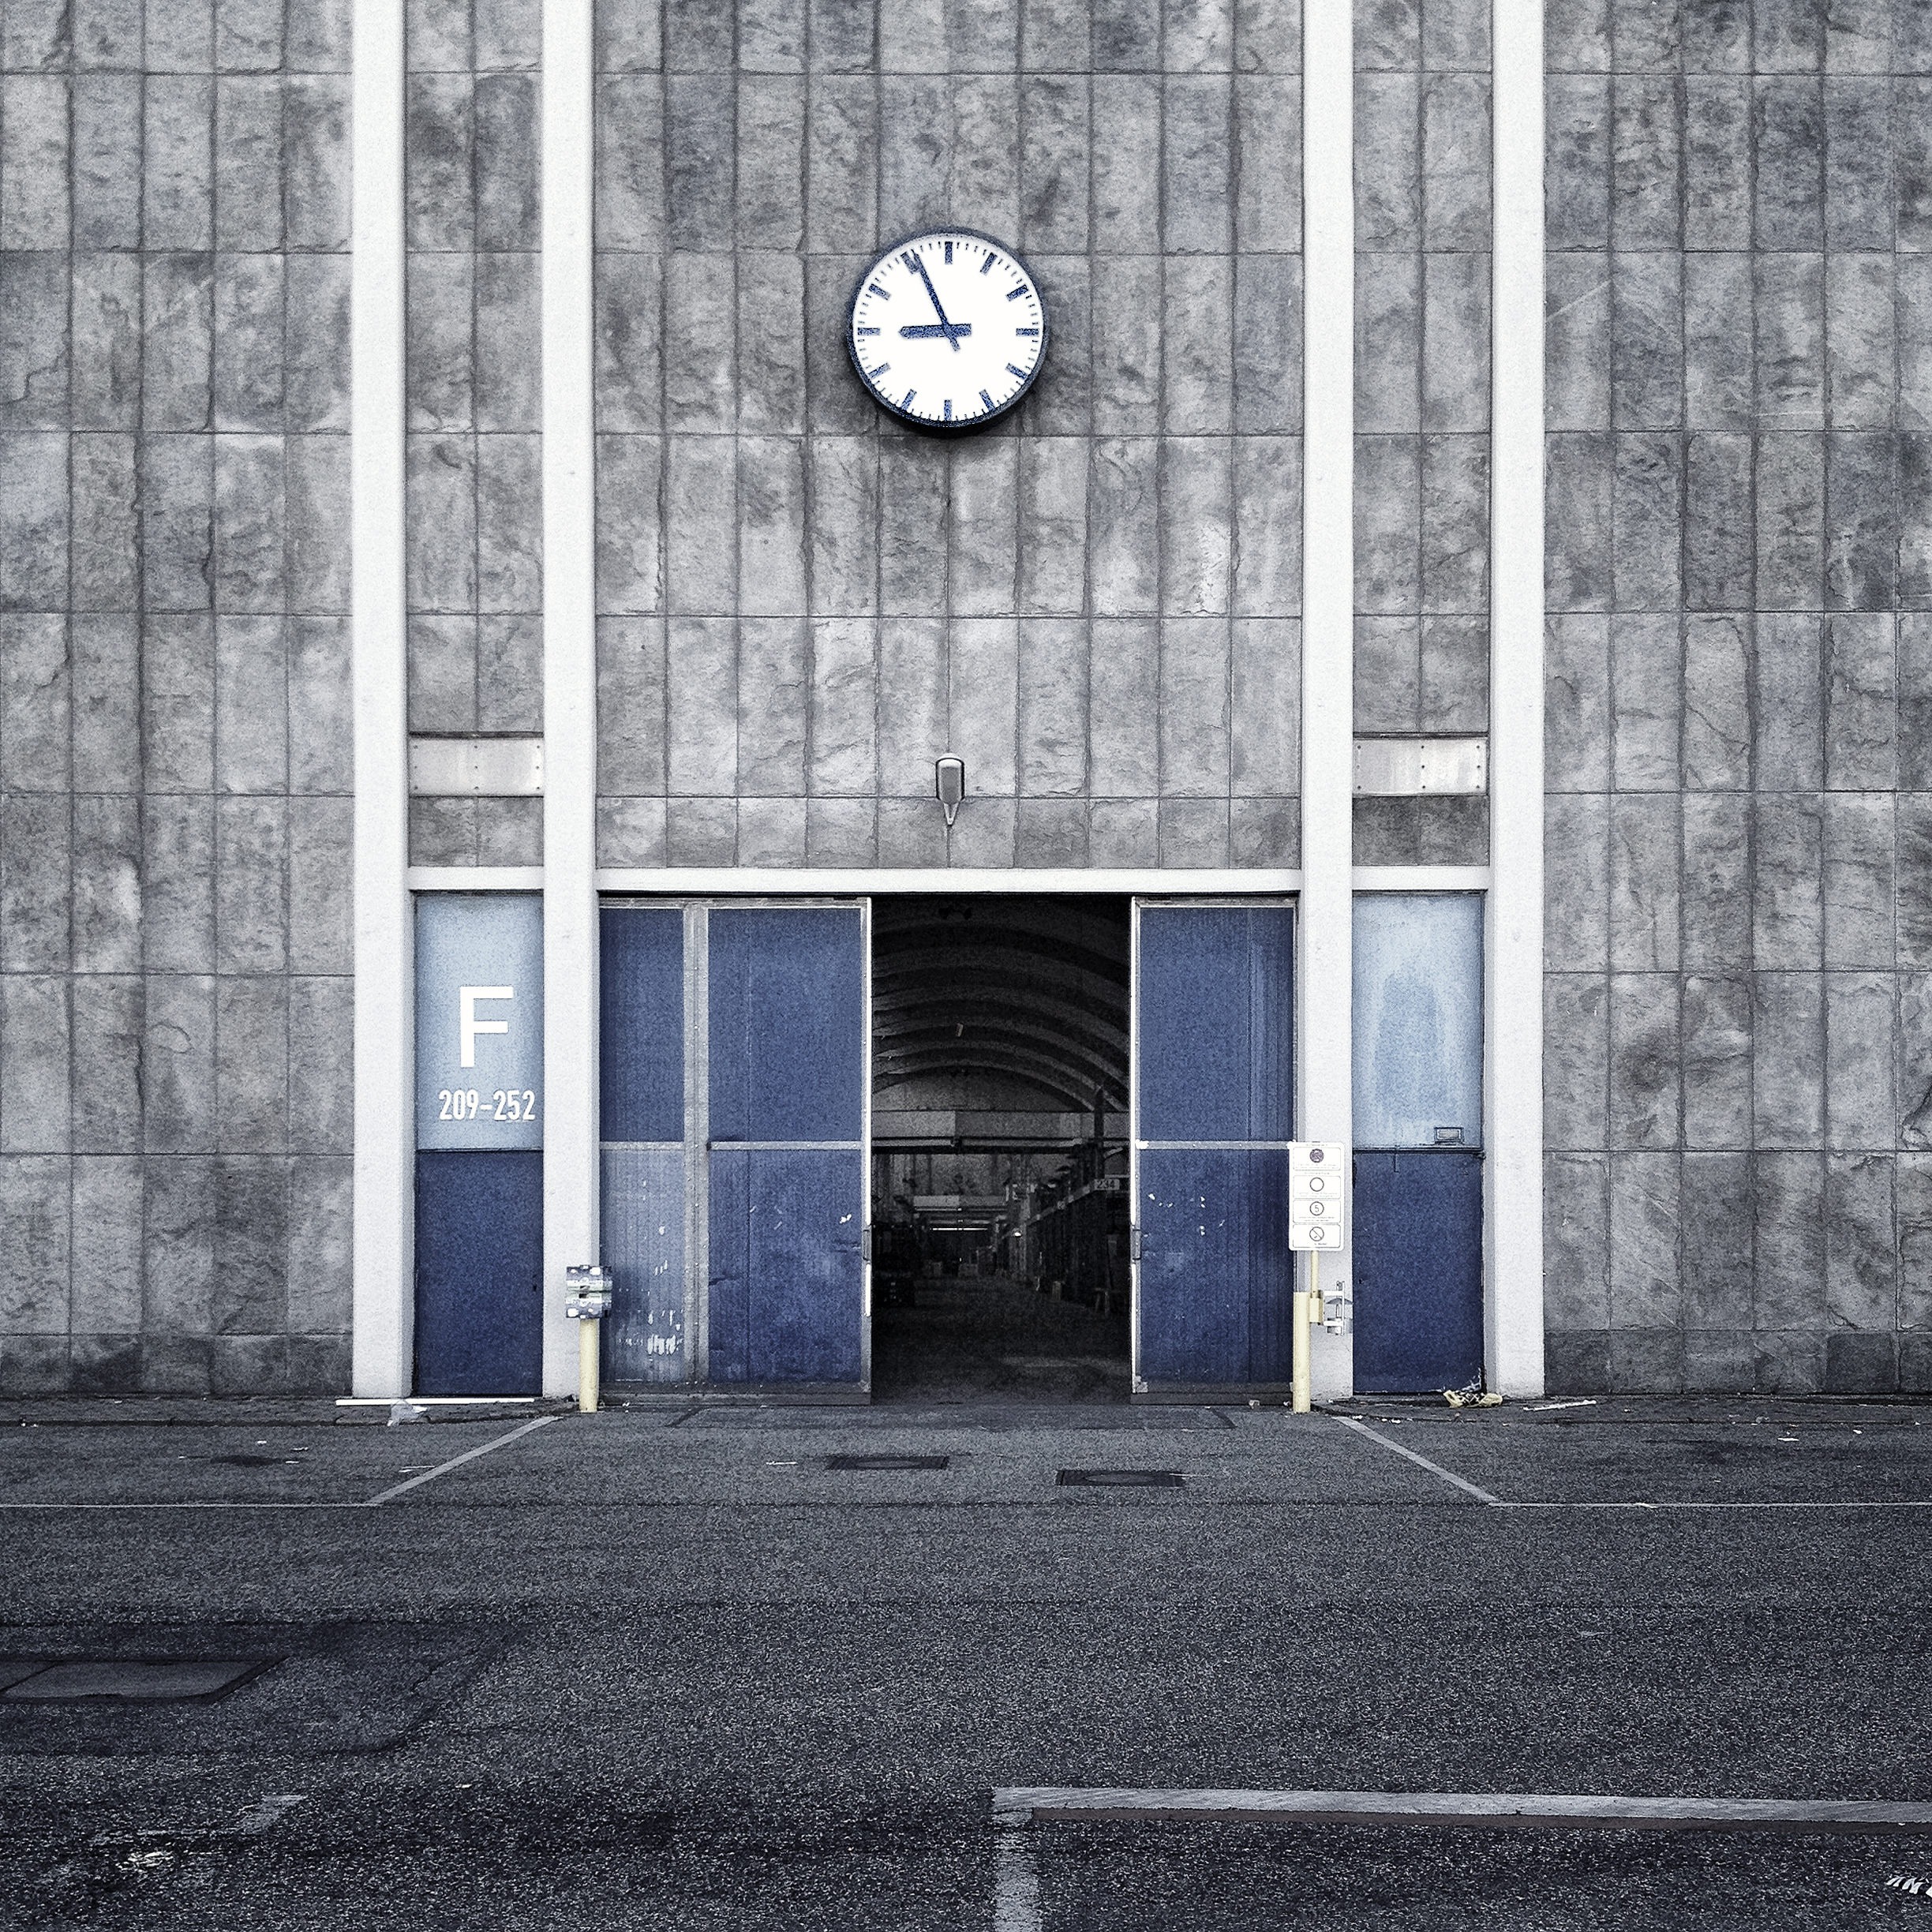
architecture, structure, white, house, window, clock, time, building, city, analog, square, facade, blue, monochrome, door, symmetry, germany, shape, hamburg, urban area, wholesale market